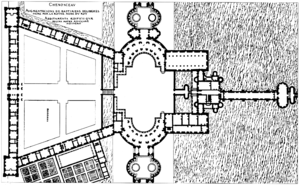
Plan du Château de Chenonceau, envisagé par Catherine de Médicis, mais pas réalisé
Le château de Chenonceau est un château de la Loire situé en Touraine, sur la commune de Chenonceaux, dans le département d'Indre-et-Loire en région Centre-Val de Loire.